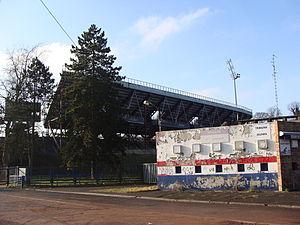
Le stade Grimonprez-Jooris est l'ancien stade principal de la ville de Lille. Il fut utilisé par le club de football du Lille OSC d'octobre 1975 à mai 2004, avant d'être rasé.